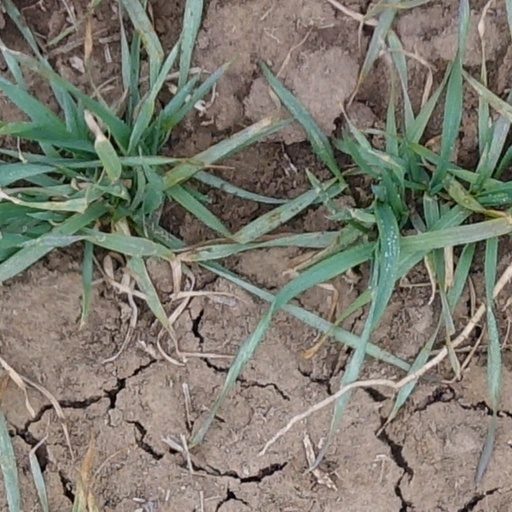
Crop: wheat